Indian Armed Forces

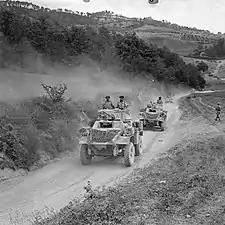
Humber armoured cars of 10th Indian Division move forward in Italy, 22 July 1944.

The Royal Indian Navy was first established by the British while much of India was under the control of the East India Company. In 1892, it became a maritime component as the Royal Indian Marine (RIM).